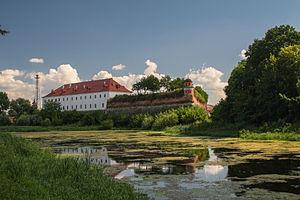
Doubno est une ville de l'oblast de Rivne, en Ukraine, et le centre administratif du raïon de Doubno. Sa population s'élevait à 38 039 habitants en 2017.